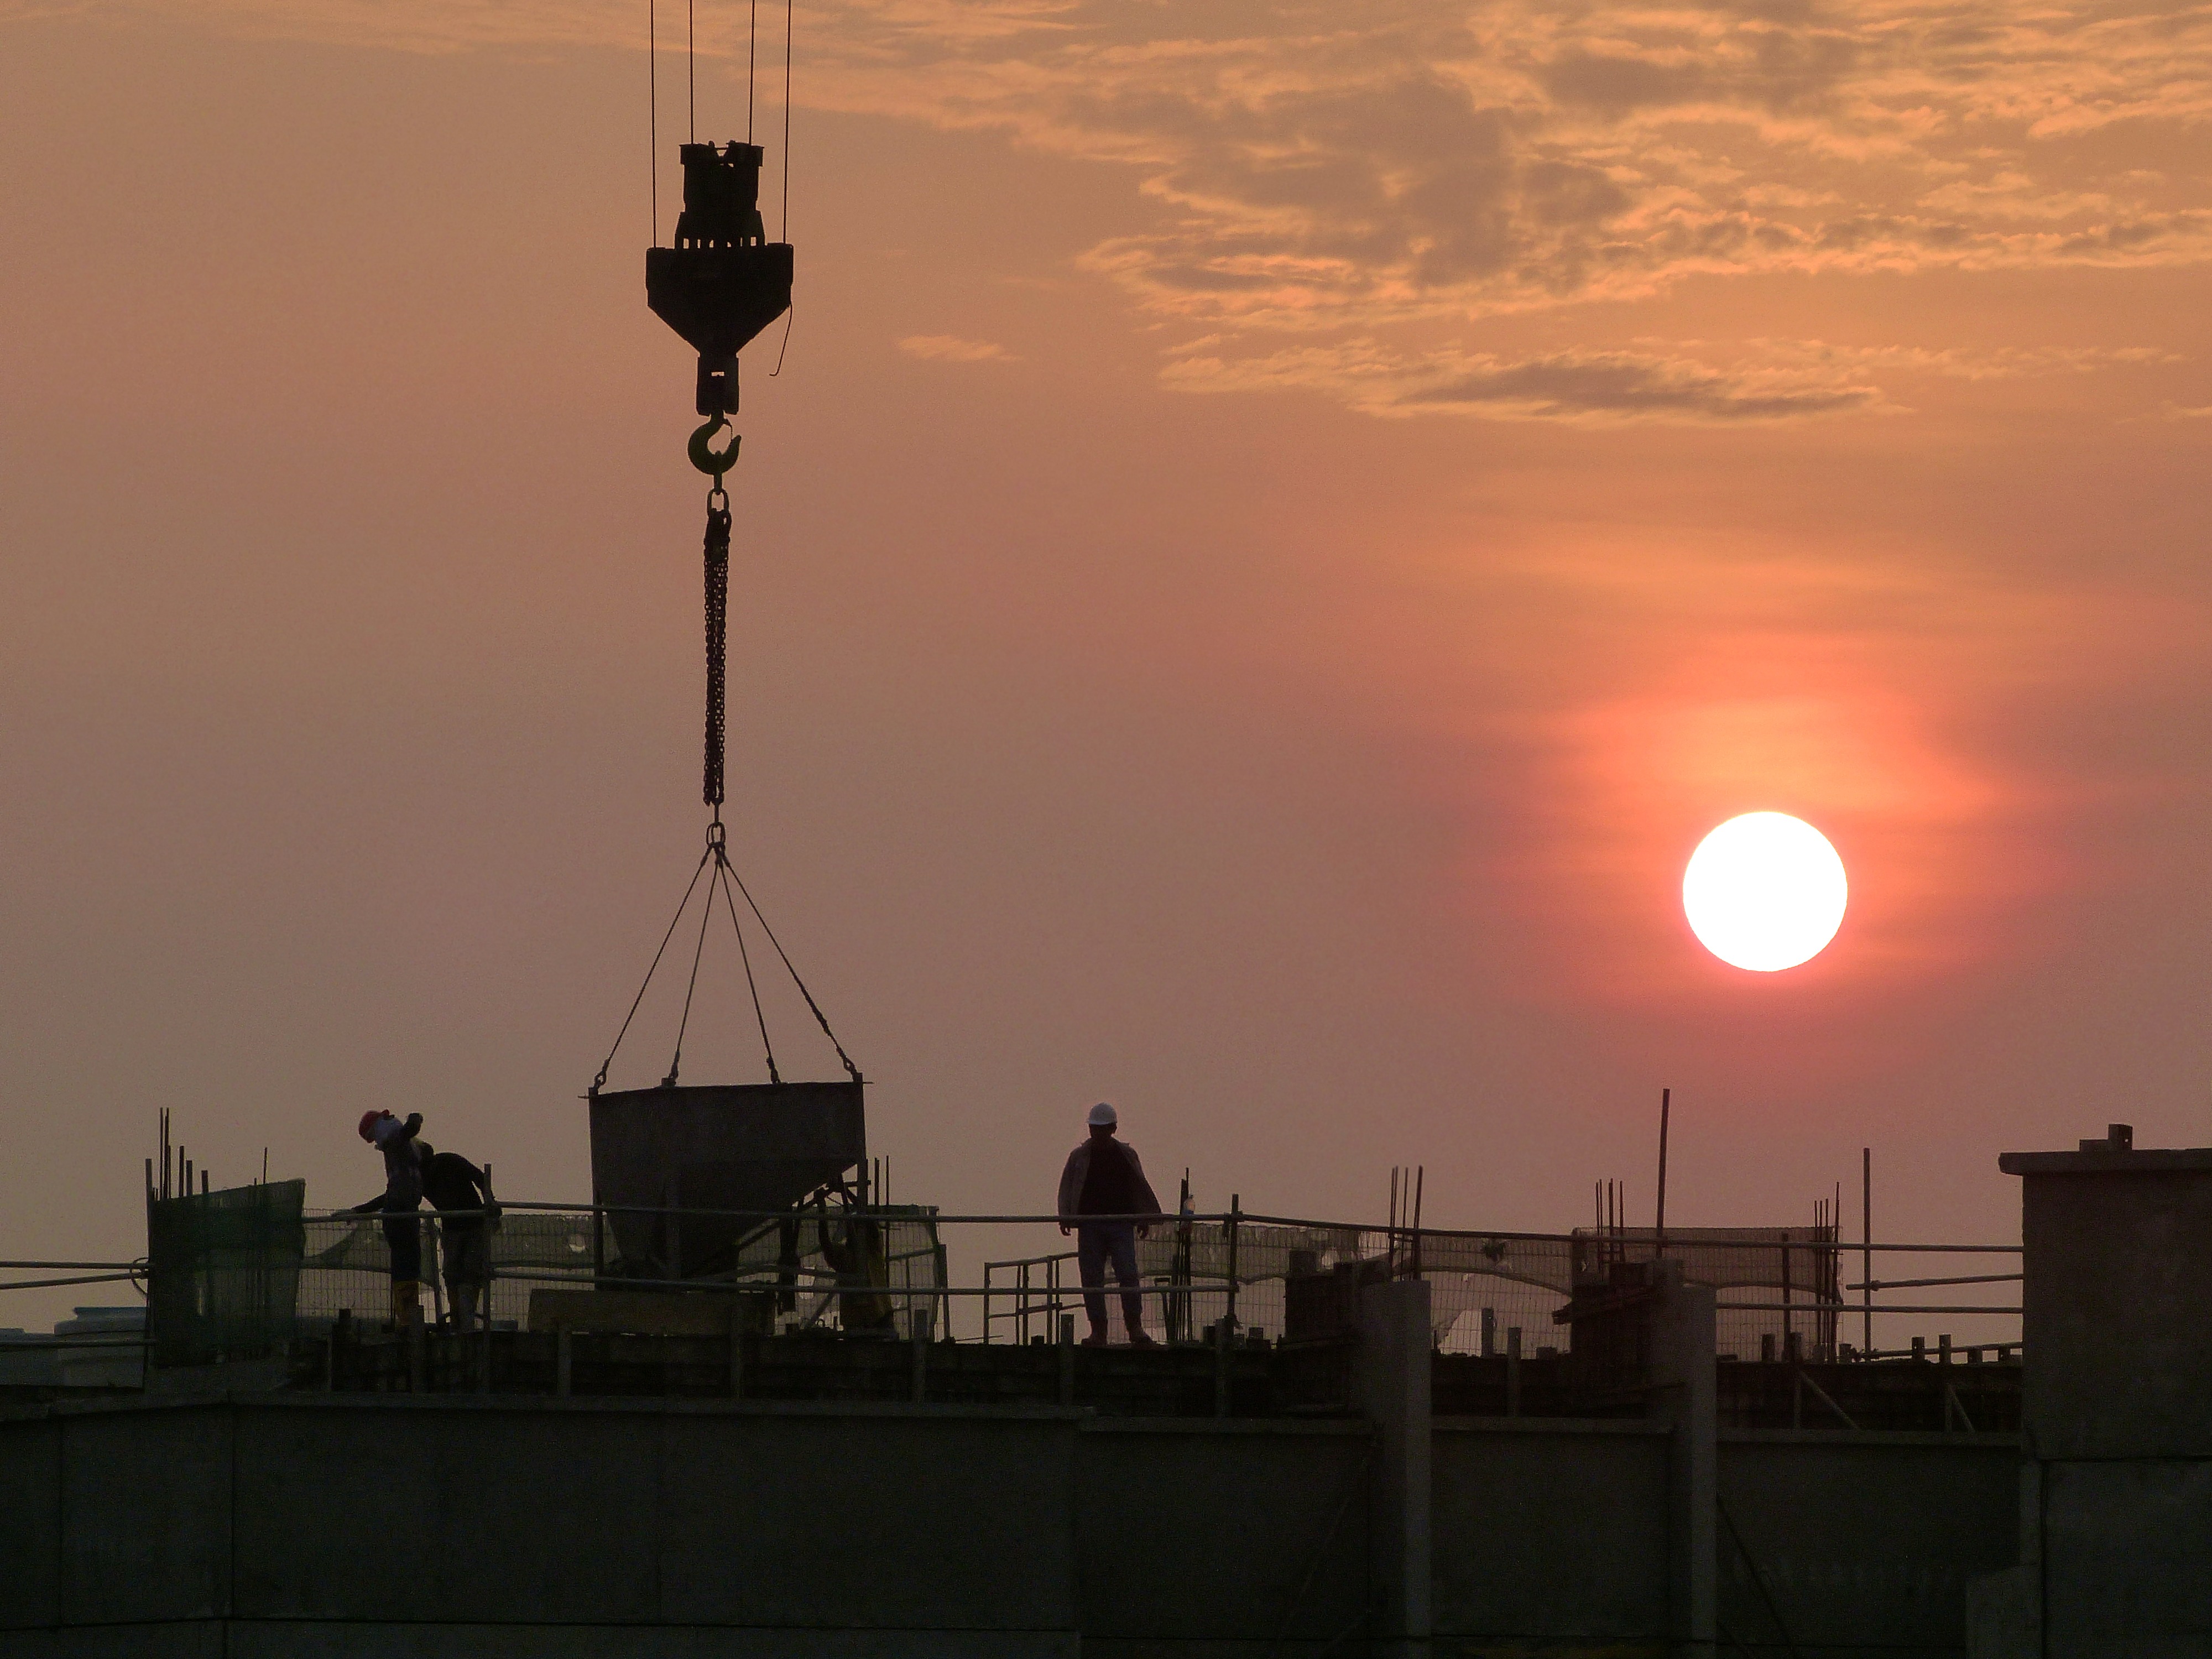
horizon, light, cloud, architecture, sky, sun, sunrise, sunset, skyline, morning, building, dawn, dusk, evening, construction, reflection, tower, metal, street light, lighting, housing, construction site, helmet, build, crane, silhouettes, singapore, afterglow, heavy equipment, under construction, building site, building construction, atmospheric phenomenon, men at work